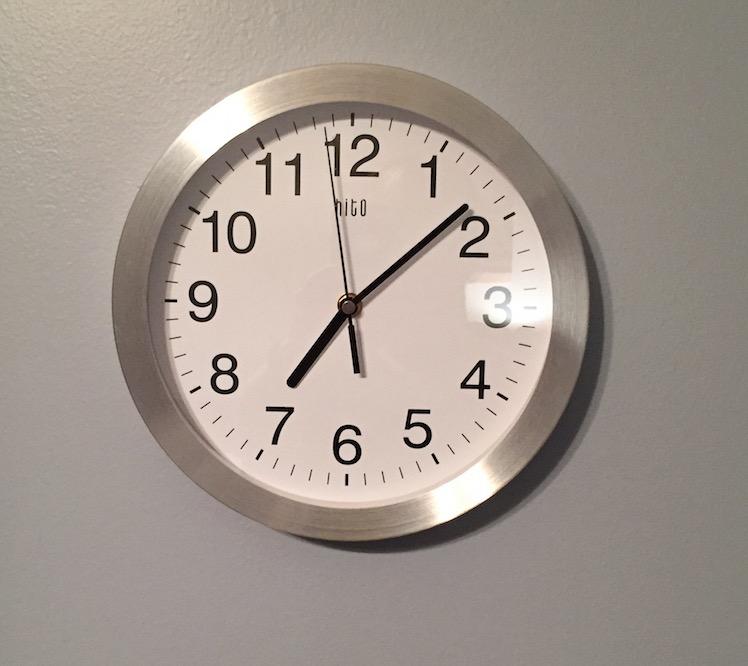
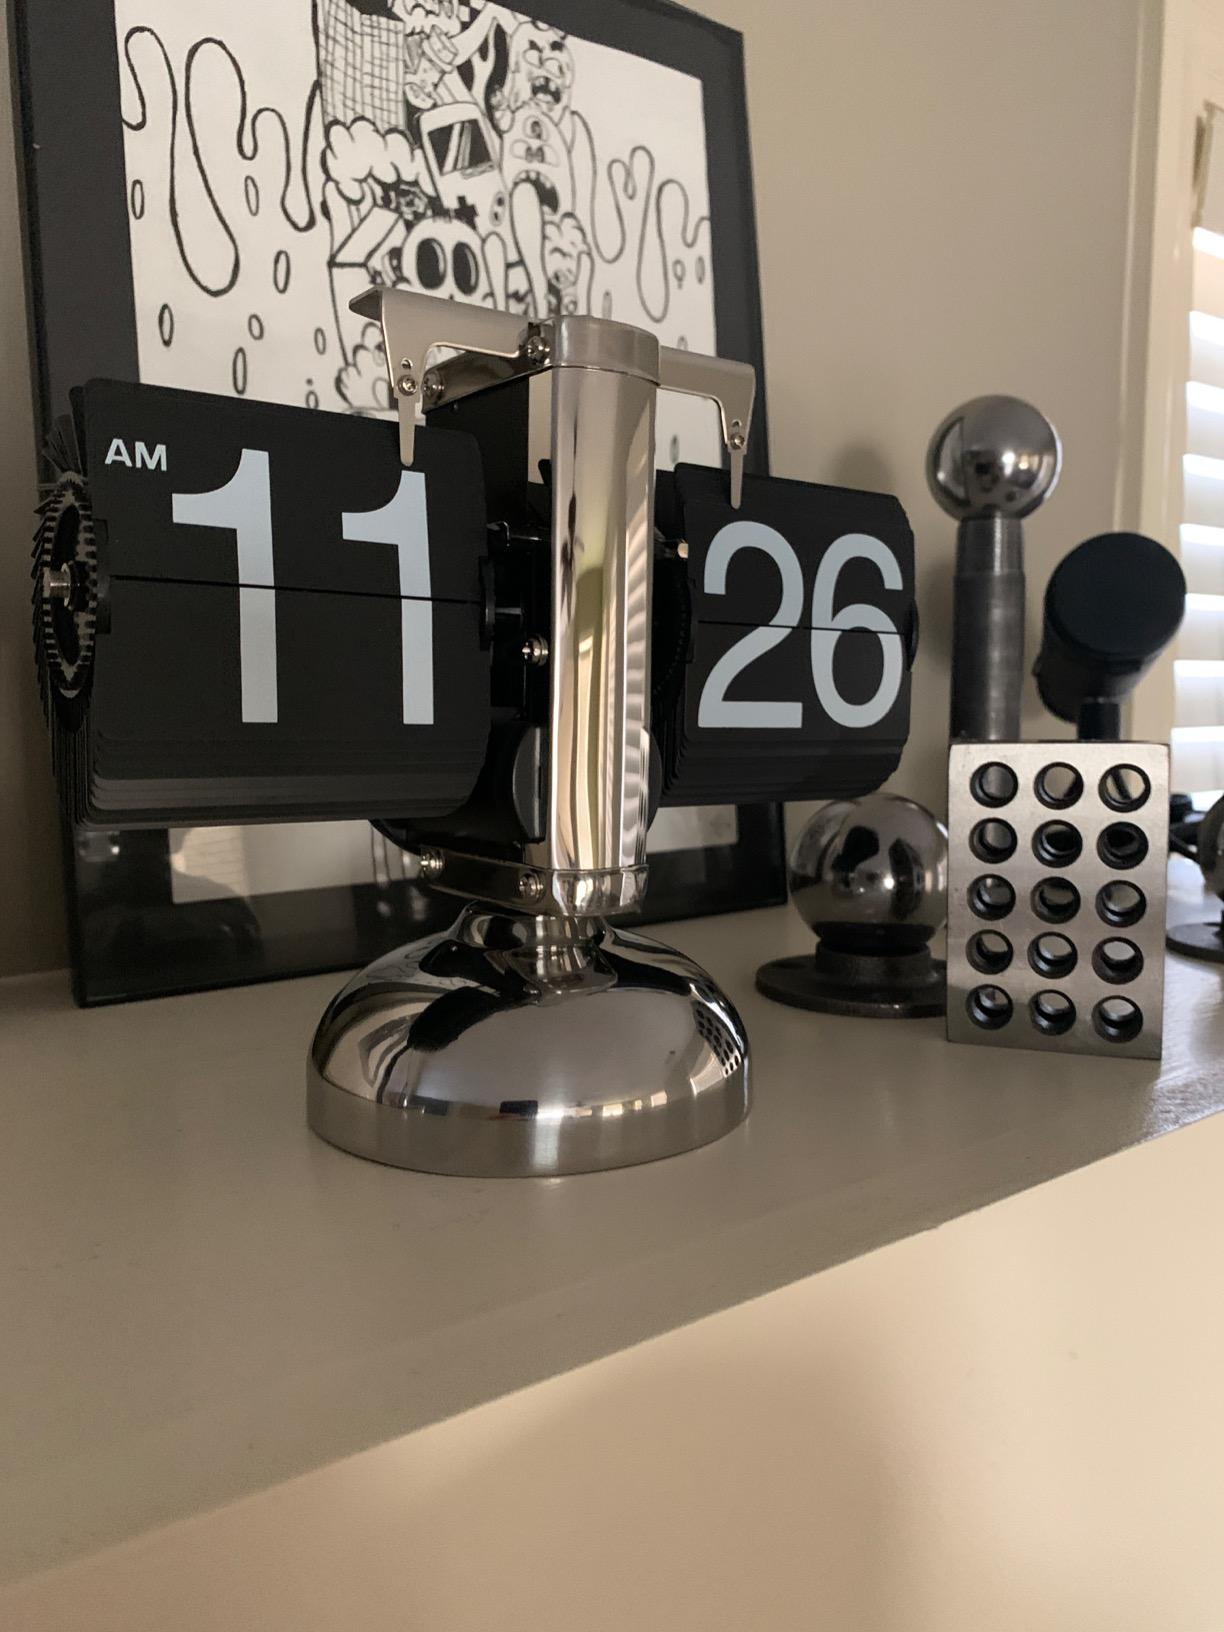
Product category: clock
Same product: no